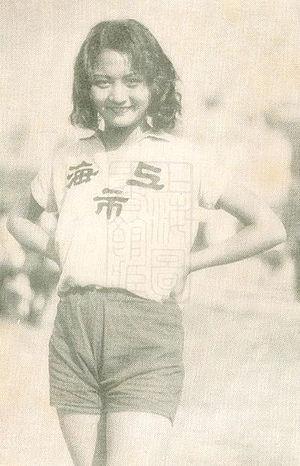
Li Lili est une actrice et chanteuse chinoise. Ses films Le Petit jouet, La Longue route et Tempête à la frontière sont des énormes productions des années 1930 et 1940. Elle est parfois surnommée la « Mae West de Chine ».
Qian Zhuangfei est un médecin et réalisateur chinois qui fut espion pour le Parti communiste. Après le massacre de Shanghai de 1927 par le Kuomintang, il infiltre les services secrets des nationalistes et intercepte en 1931 un télégramme rapportant l'arrestation et la défection du chef communiste Gu Shunzhang. Sa réaction rapide permet aux chefs communistes de Shanghai d'évacuer, et il sauve la vie de Zhou Enlai, entre autres, futur Premier ministre de la Chine. Zhou surnomme Qian et les espions Li Kenong et Hu Di les « Trois distingués travailleurs des renseignements du Parti ». Qian est tué en 1935 durant la Longue Marche. Il est le père de Li Lili, l'une des plus célèbres actrices chinoises des années 1930.